Continuous stationery

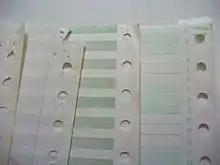
Continuous form paper edge perforations

Most continuous form paper is punched longitudinally along both edges with regularly spaced engagement holes that engage with sprocket wheels or toothed belts on the "tractor" which move the paper through the printer. It is usually perforated transversely with a line of closely spaced holes or slits which form a tear edge that allows it to be torn neatly into separate pages after printing; when fed through the printer the paper is simply a continuous sheet.